Transgender history

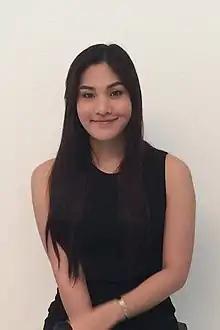
Bell Nuntita, Thai trans woman and member of the "" band Venus Flytrap

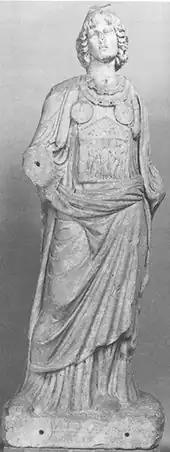
2nd century statue of a gallus priest

Some (especially Thai) scholars identify the third- and fourth genders documented in the "Tipitaka" with the "kathoey", a third-gender category which was already a part of traditional Thai and Khmer culture by that the time that scripture was composed about 2100 years ago. Some (especially Thai) Buddhists say Ananda (Buddha's cousin and attendant) was born a "kathoey"/transgender in many previous lives, but that it was to expiate for a past misdeed.